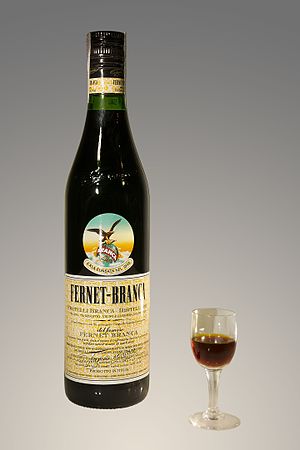
Fernet Branca
Fernet Branca er en aromatisk bitter med en alkoholprocent på 39% eller 40%, produceret af 27 urter og krydderier, heriblandt myrra, rabarber, aloe og safran på basis af vindruer.